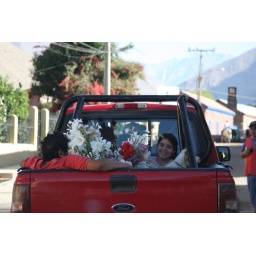
Smiling girl - back of truck - near Pisco de Elqui (Elqui Valley)